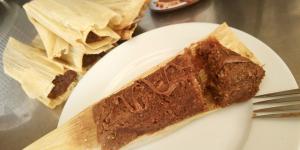
tamales de nutella